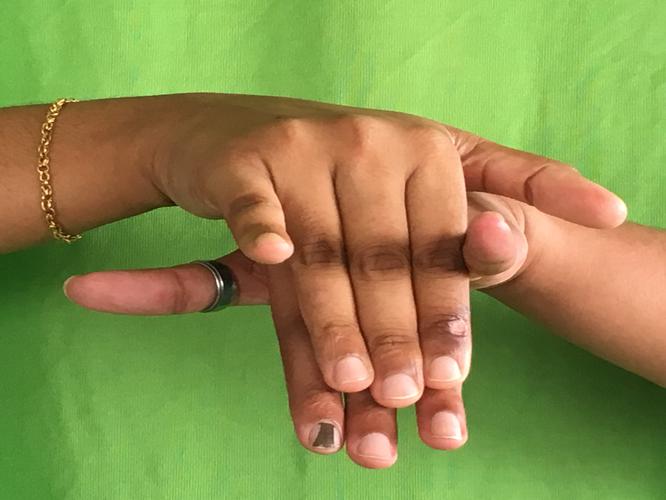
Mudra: Varaha
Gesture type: double_hand